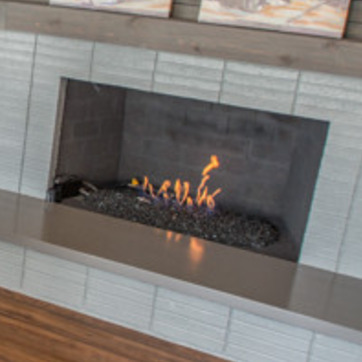
Material: other